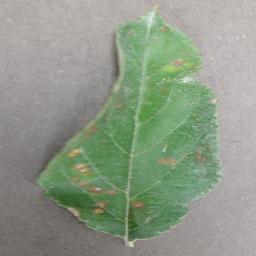
Label: Apple___Cedar_apple_rust